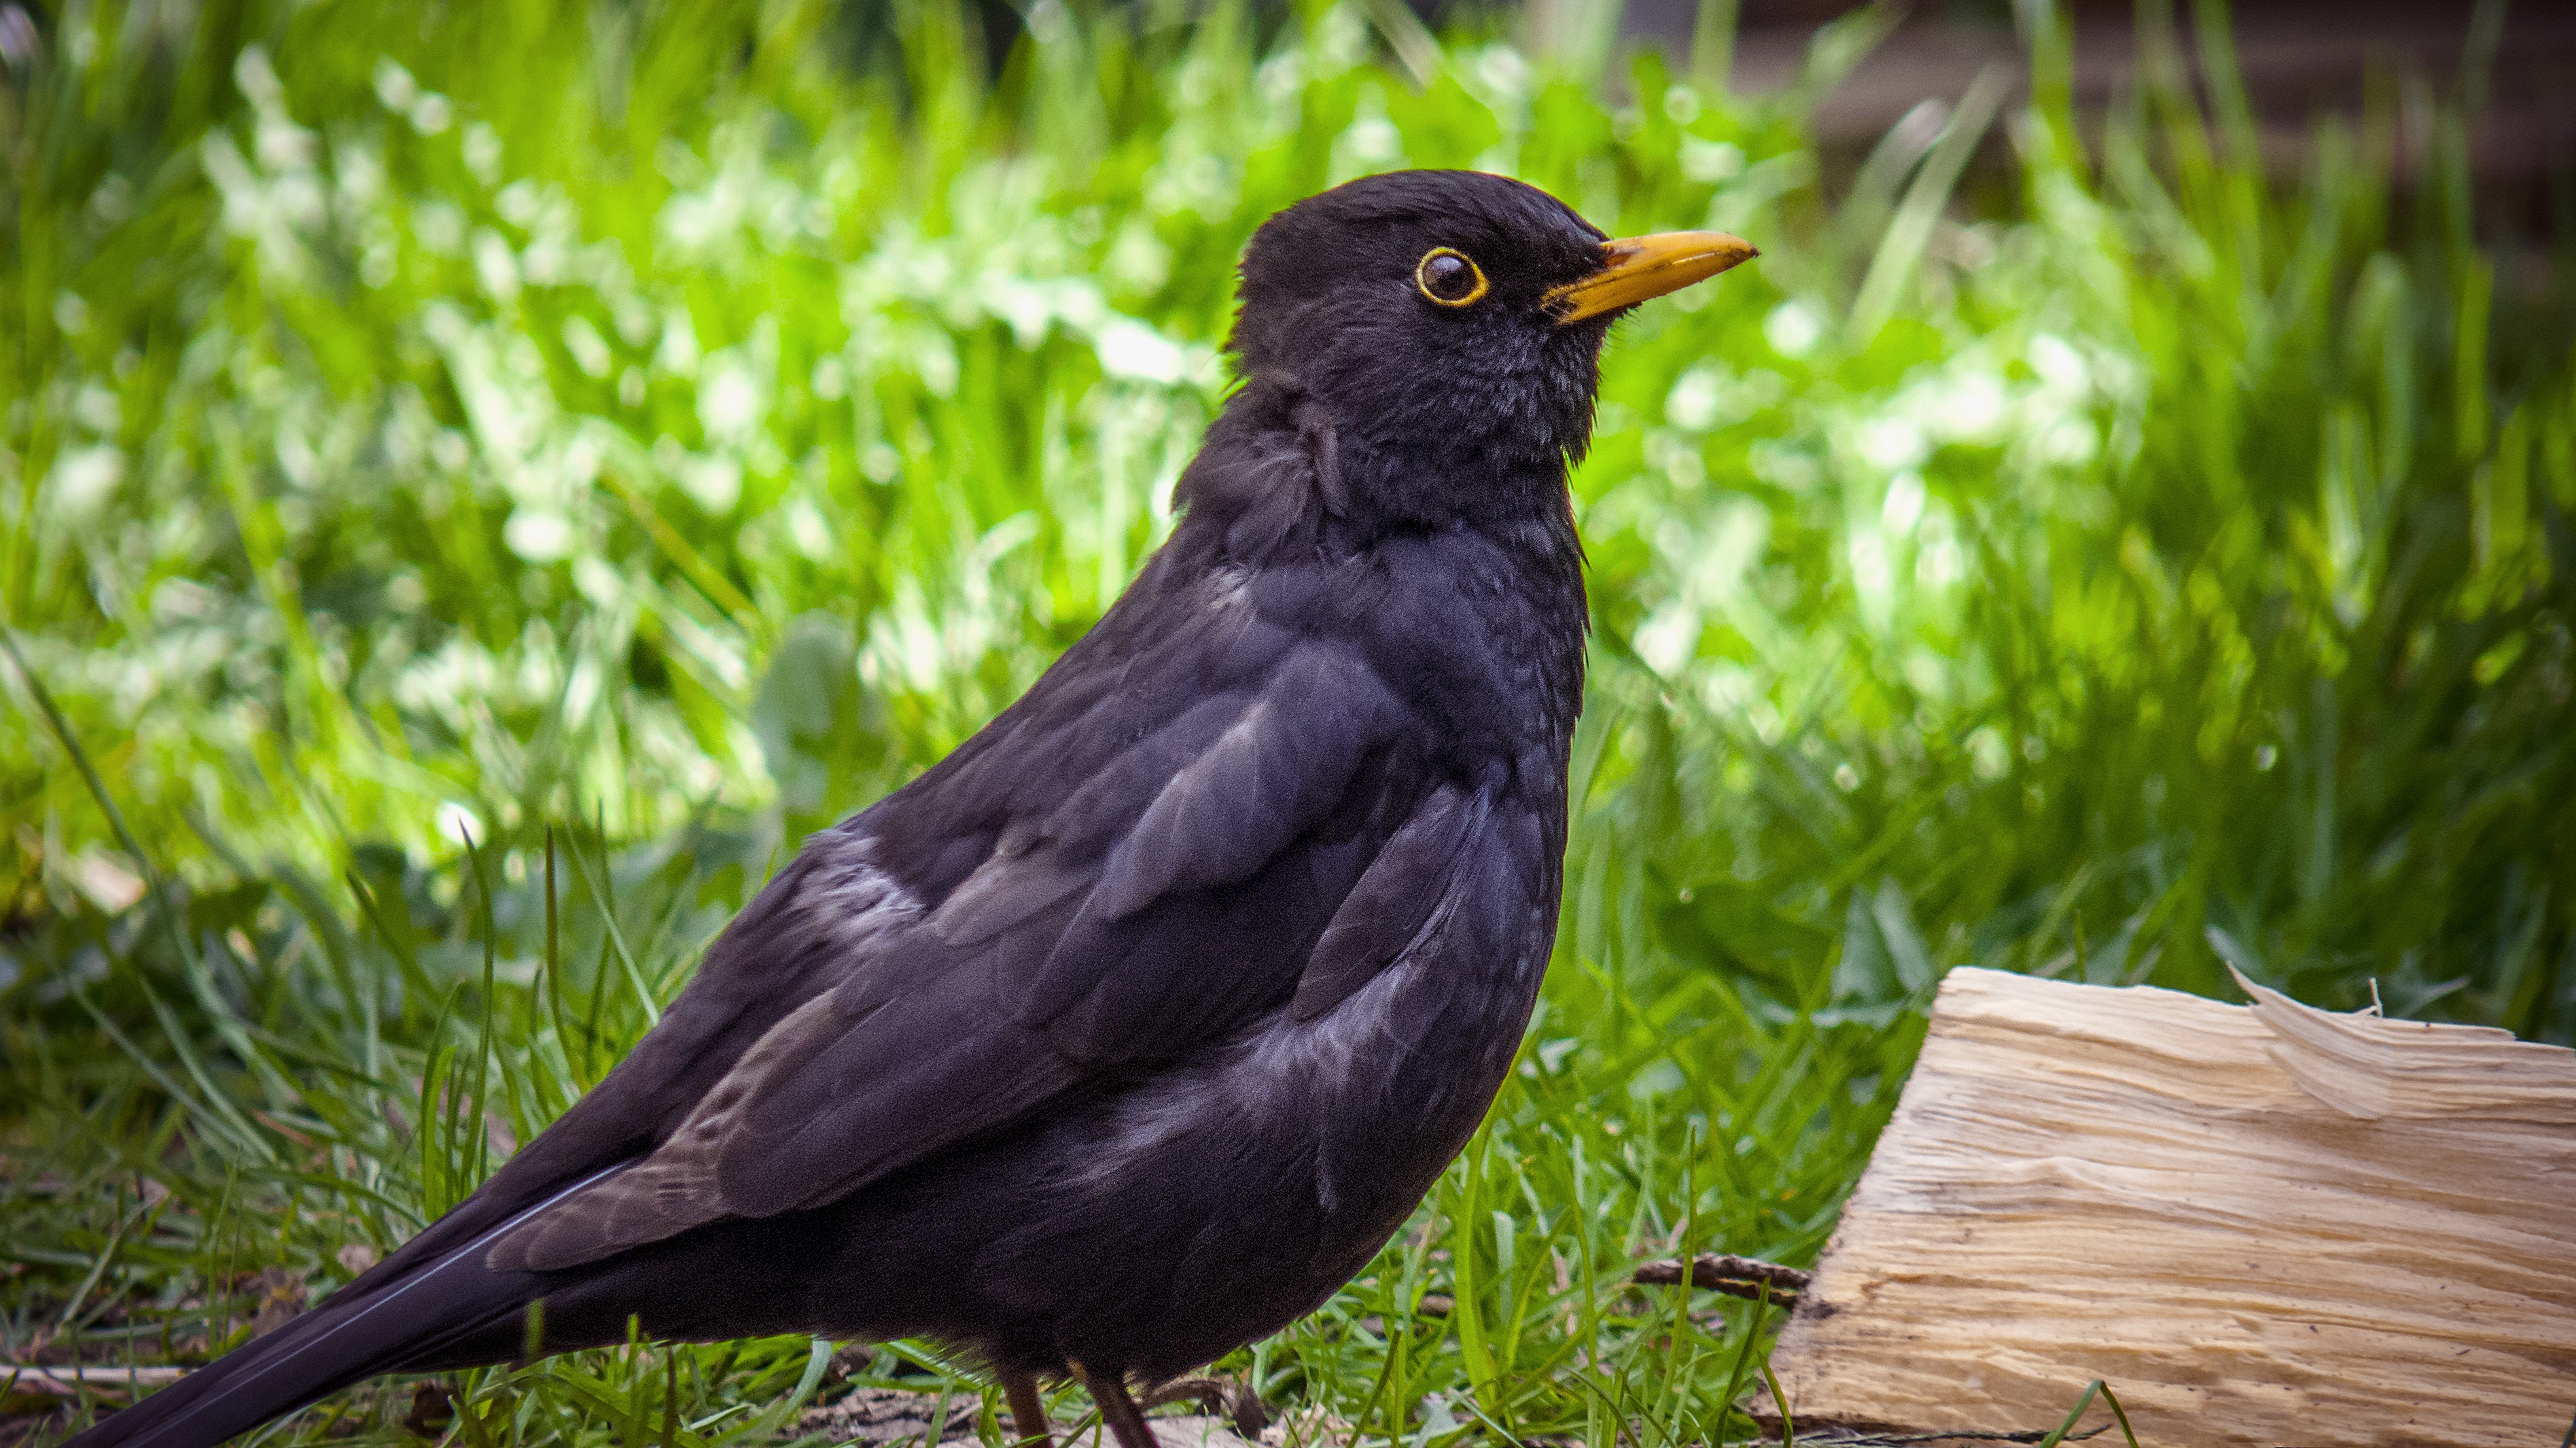
nature, bird, wing, animal, fly, wildlife, log, green, beak, black, robin, feather, fauna, crow, plumage, sing, songbird, birds, vertebrate, bill, blackbird, animal world, wildlife photography, resting place, migratory birds, american crow, perching bird, cinclidae